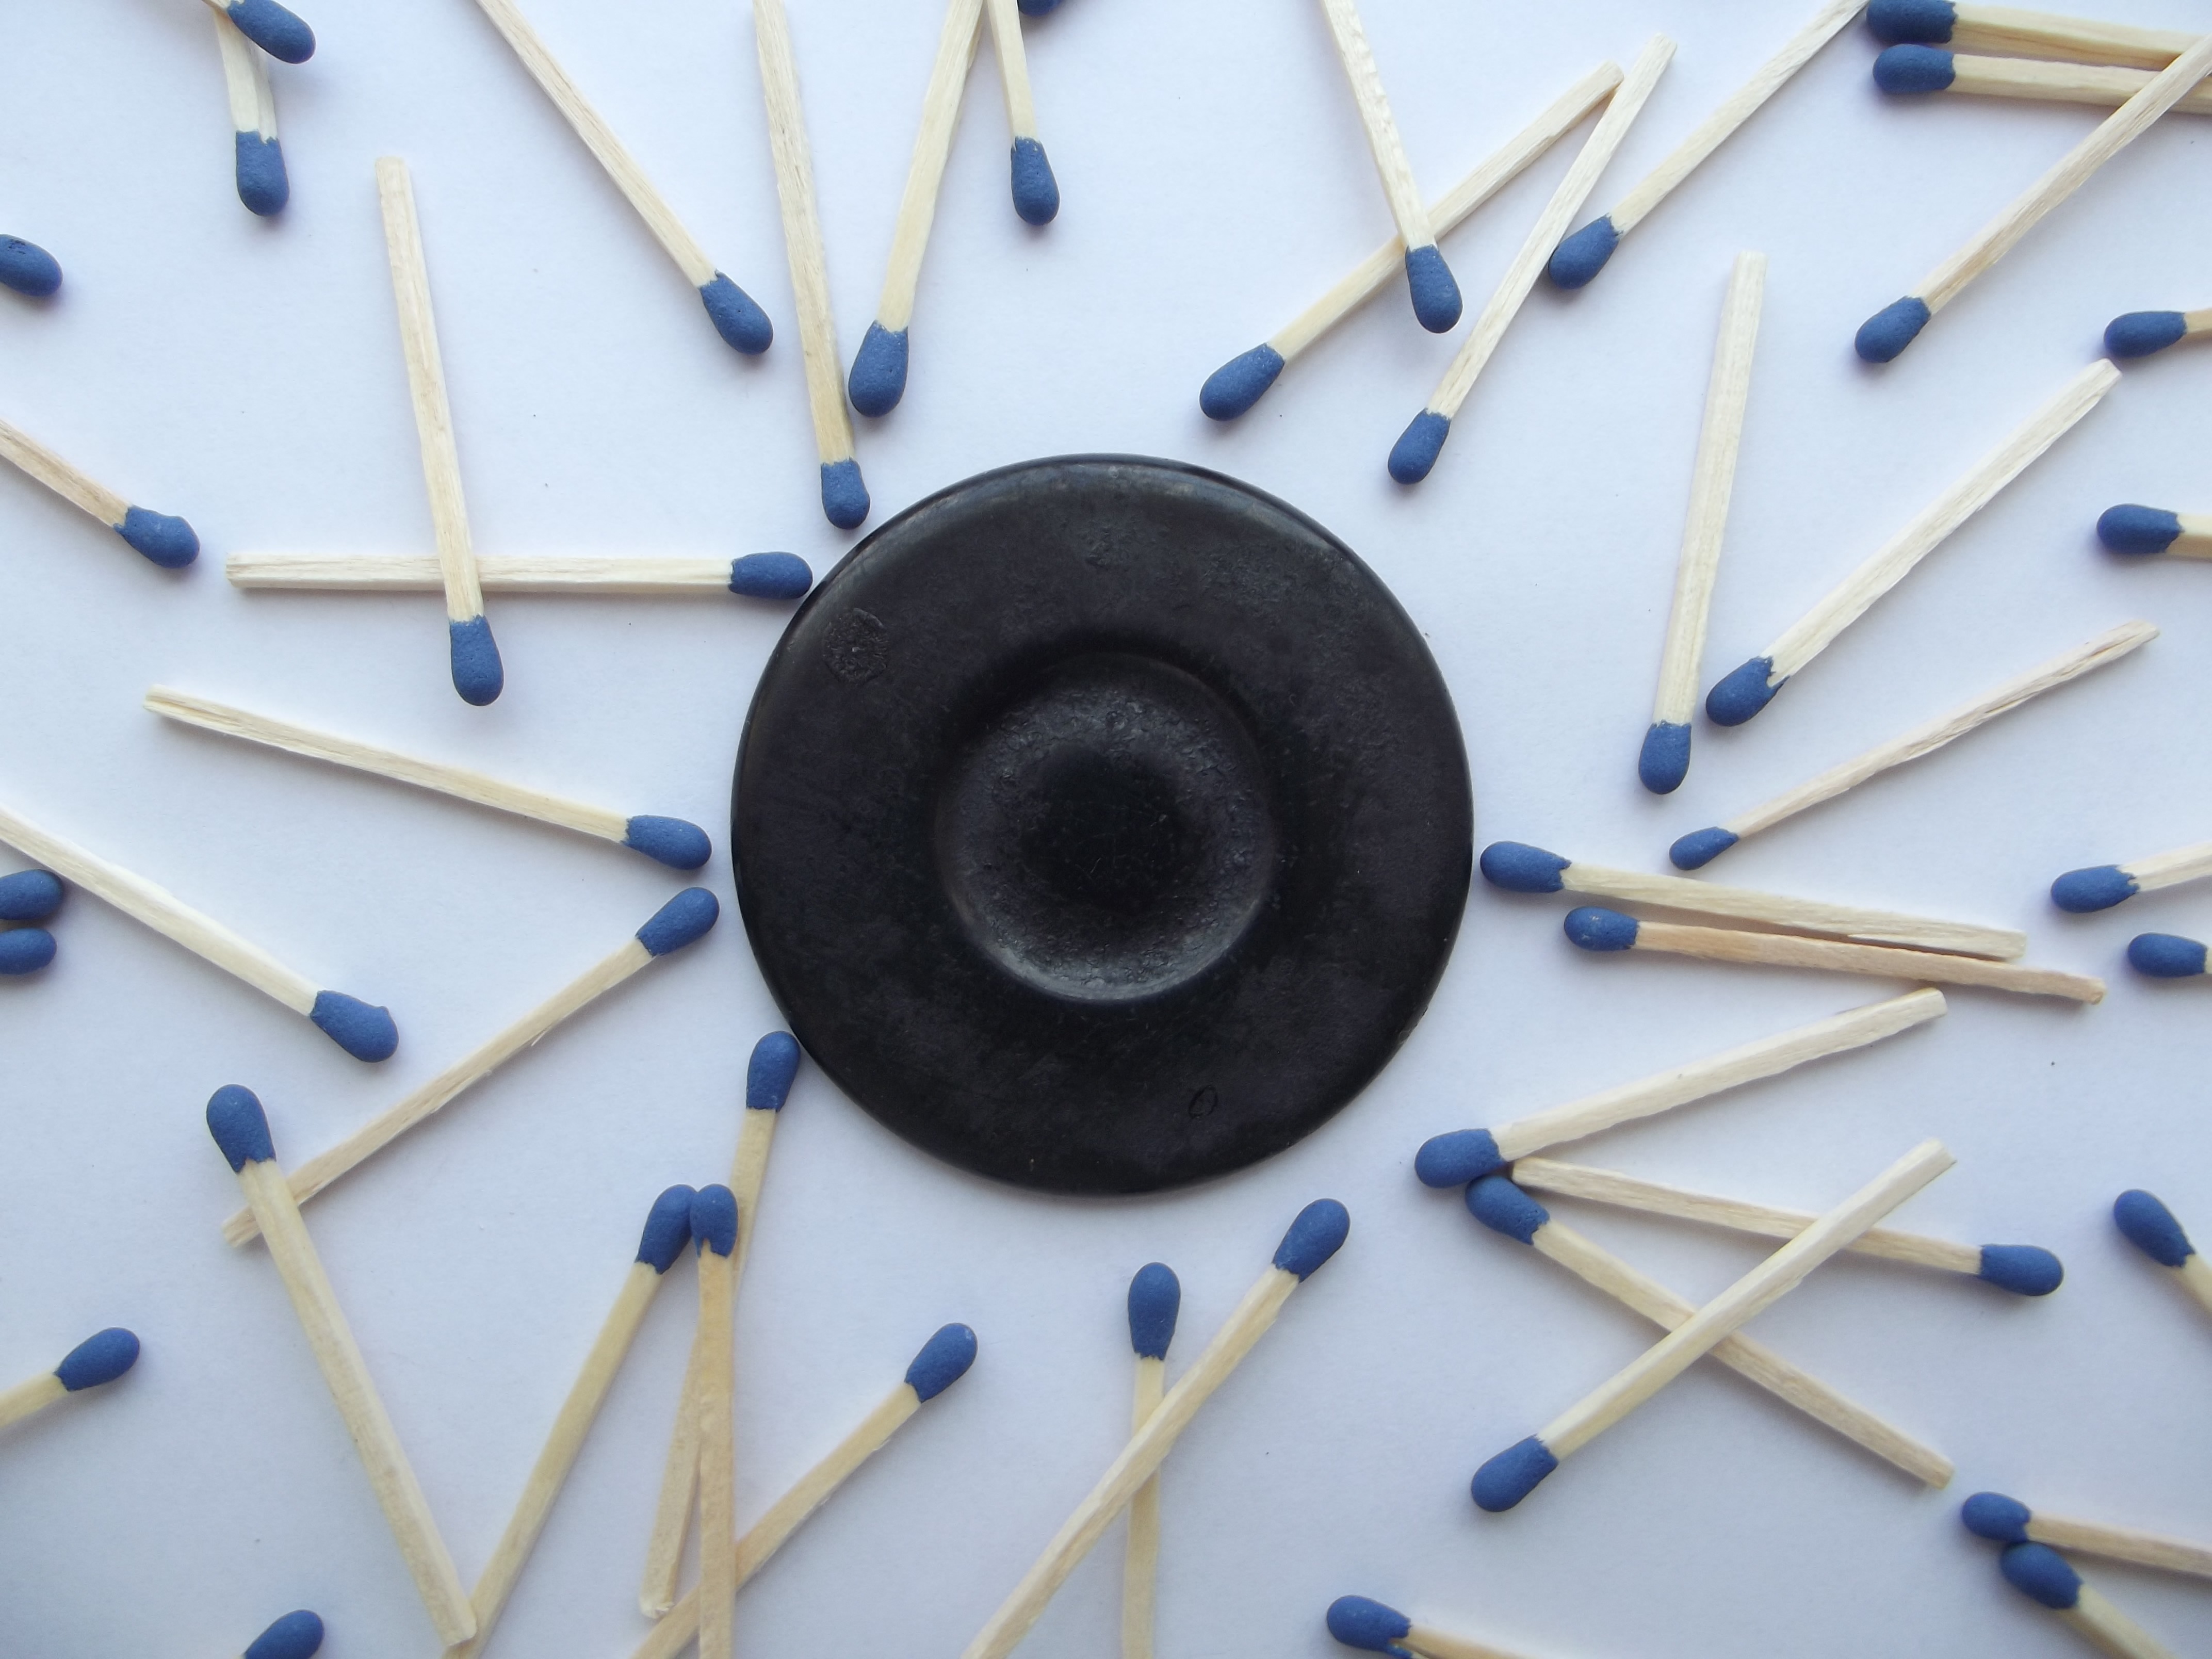
smoke, smoking, macro, fire, blue, toy, heat, circle, egg, burn, on, cigarettes, danger, match, organ, cellular, reproduction, matchbox, turn on, fertilization, sperm